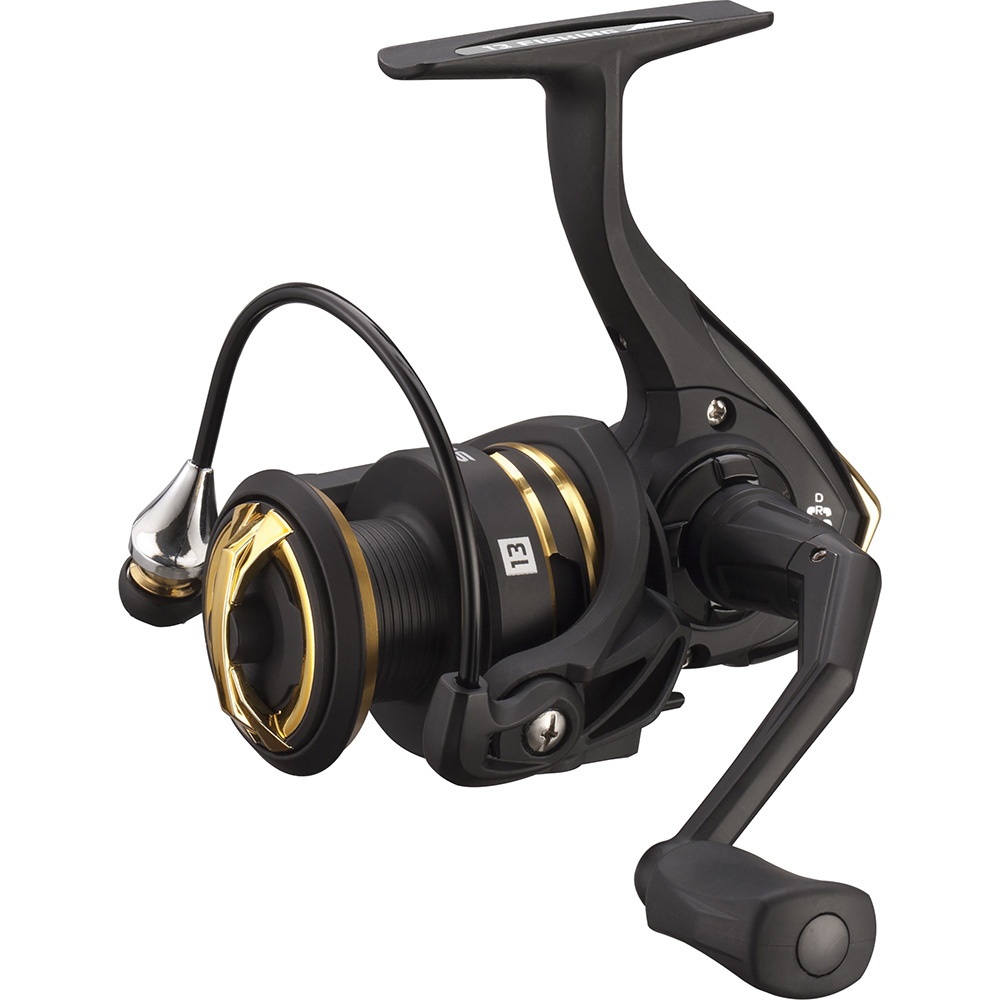
13 Fishing Source R Spinning Reel - 5.2:1 - 3.0 [SORR-5.2-3.0-CP]
Source R Spinning Reel - 5.2:1 - 3.0 The Source R features HTS components and a fat bail wire for extra durability. The high-strength ported aluminum spool and a fish-stopping 6 Disk drag ensure this reel will hold up to the gauntlet you’re about to throw down. Features: HTS Frame and Rotor Ported Aluminum Spool 6 Disk Drag System Fat Bail Wire Soft Touch Handle Knob 5 Total Bearings Specifications: Gear Ratio: 5.2:1 Reel Weight: 9.2 oz Reel Max Drag: 11 Reel Bearings: 4+1 Mono. Line Capacity (lb/yds): 8/245 10/210 12/140 WARNING: This product can expose you to chemicals which are known to the State of California to cause cancer, birth defects or other reproductive harm. For more information go to P65Warnings.ca.gov .
Brand: 13 Fishing
Category: Sporting Goods > Outdoor Recreation > Fishing > Fishing Reels